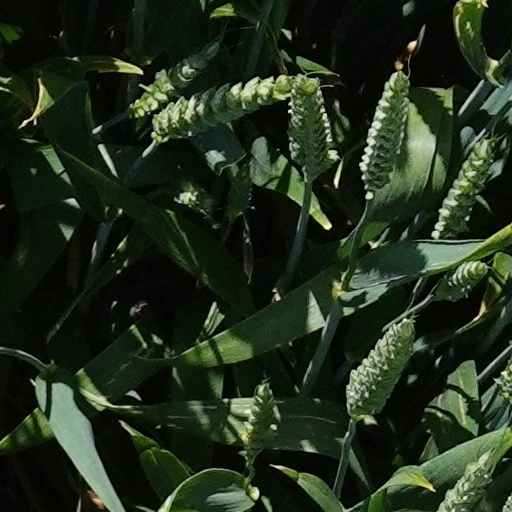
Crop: wheat